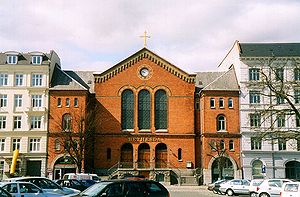
Missionshuset Bethesda
Bethesda
Missionshuset Bethesda, Rømersgade 17 ud til Israels Plads, er et missionshus og boghandel i København opkaldt efter Bethesda Dam i Jerusalem. Bygningen er opført 1881-82 og indviet 26. september 1882 af Københavns Indre Mission for 266.620 kr. med grund og inventar efter tegning af Ludvig Knudsen. Husets dekoration er udført af Johan N. Schrøder.